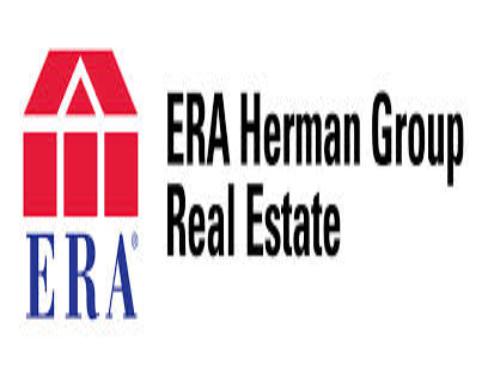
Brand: Era
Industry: Clothes